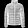
Label: Coat